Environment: real
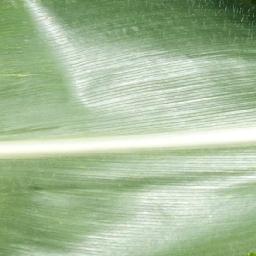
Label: healthy